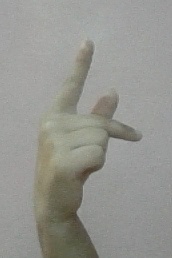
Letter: dha